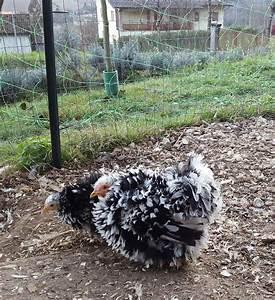
chicken